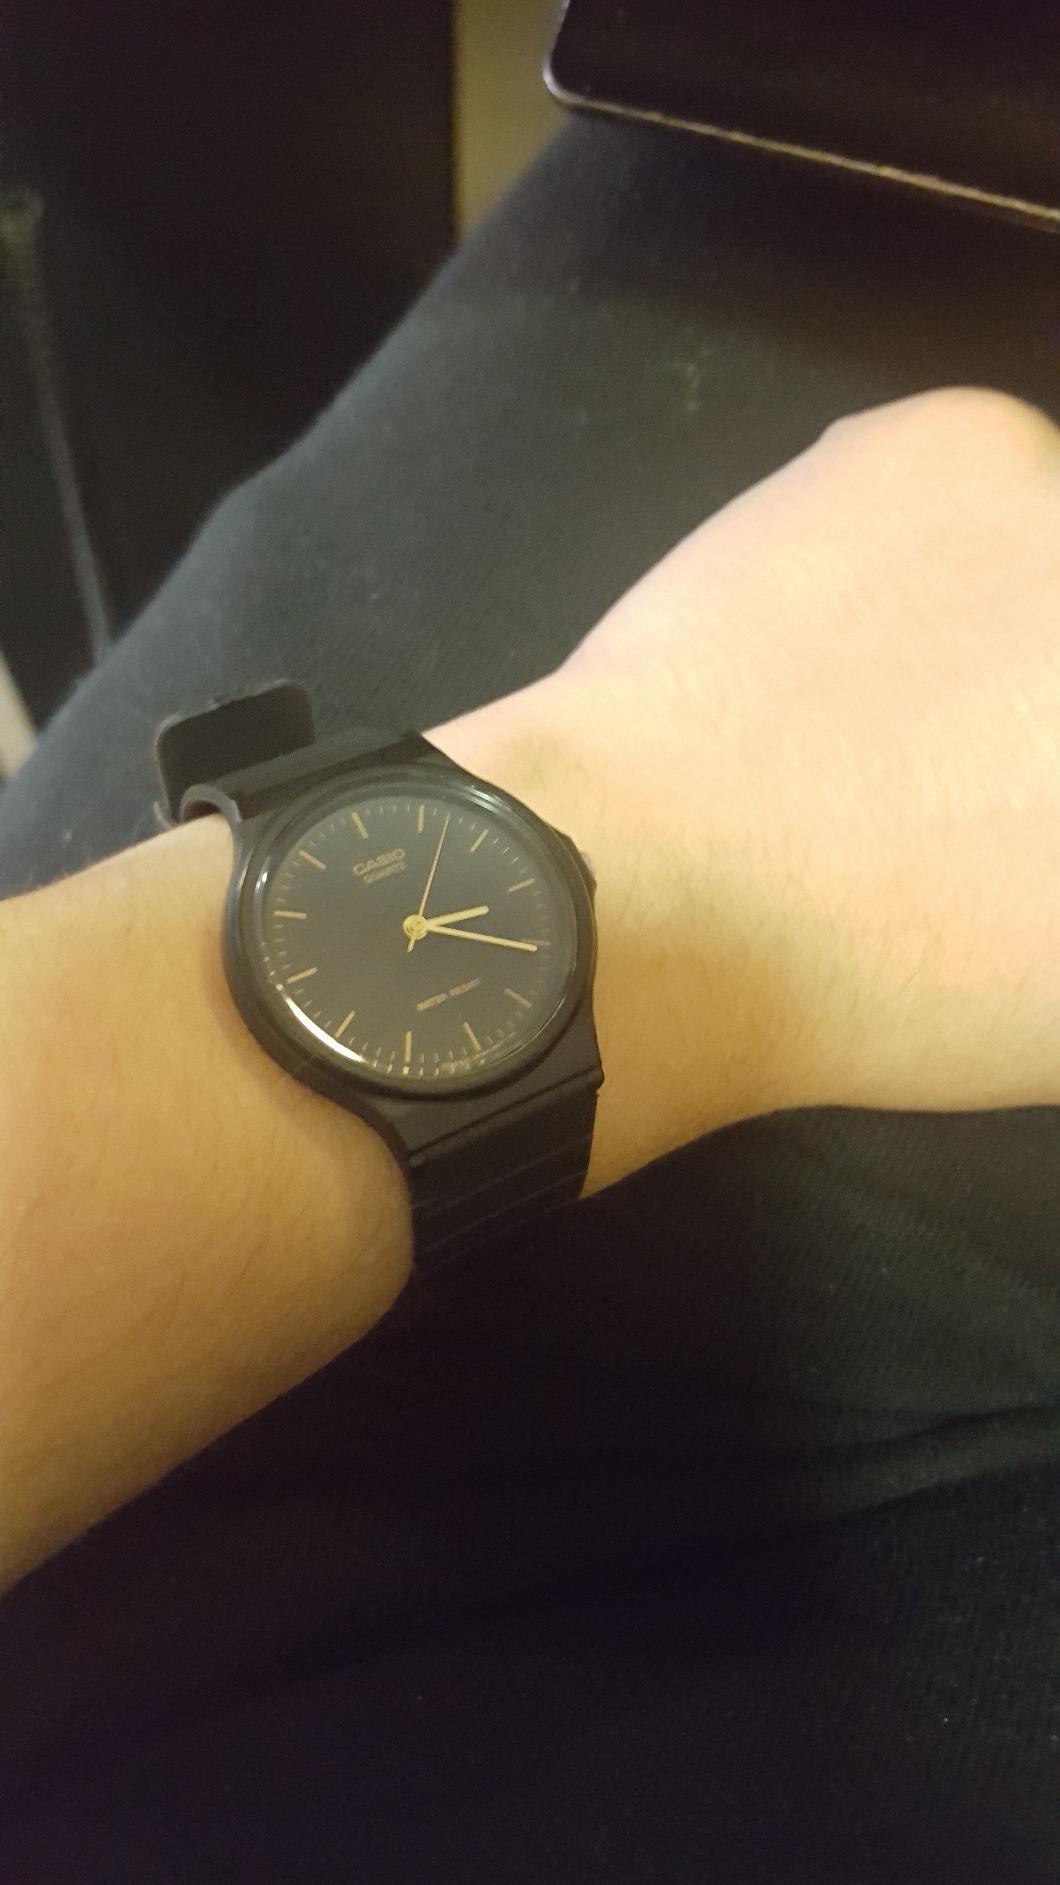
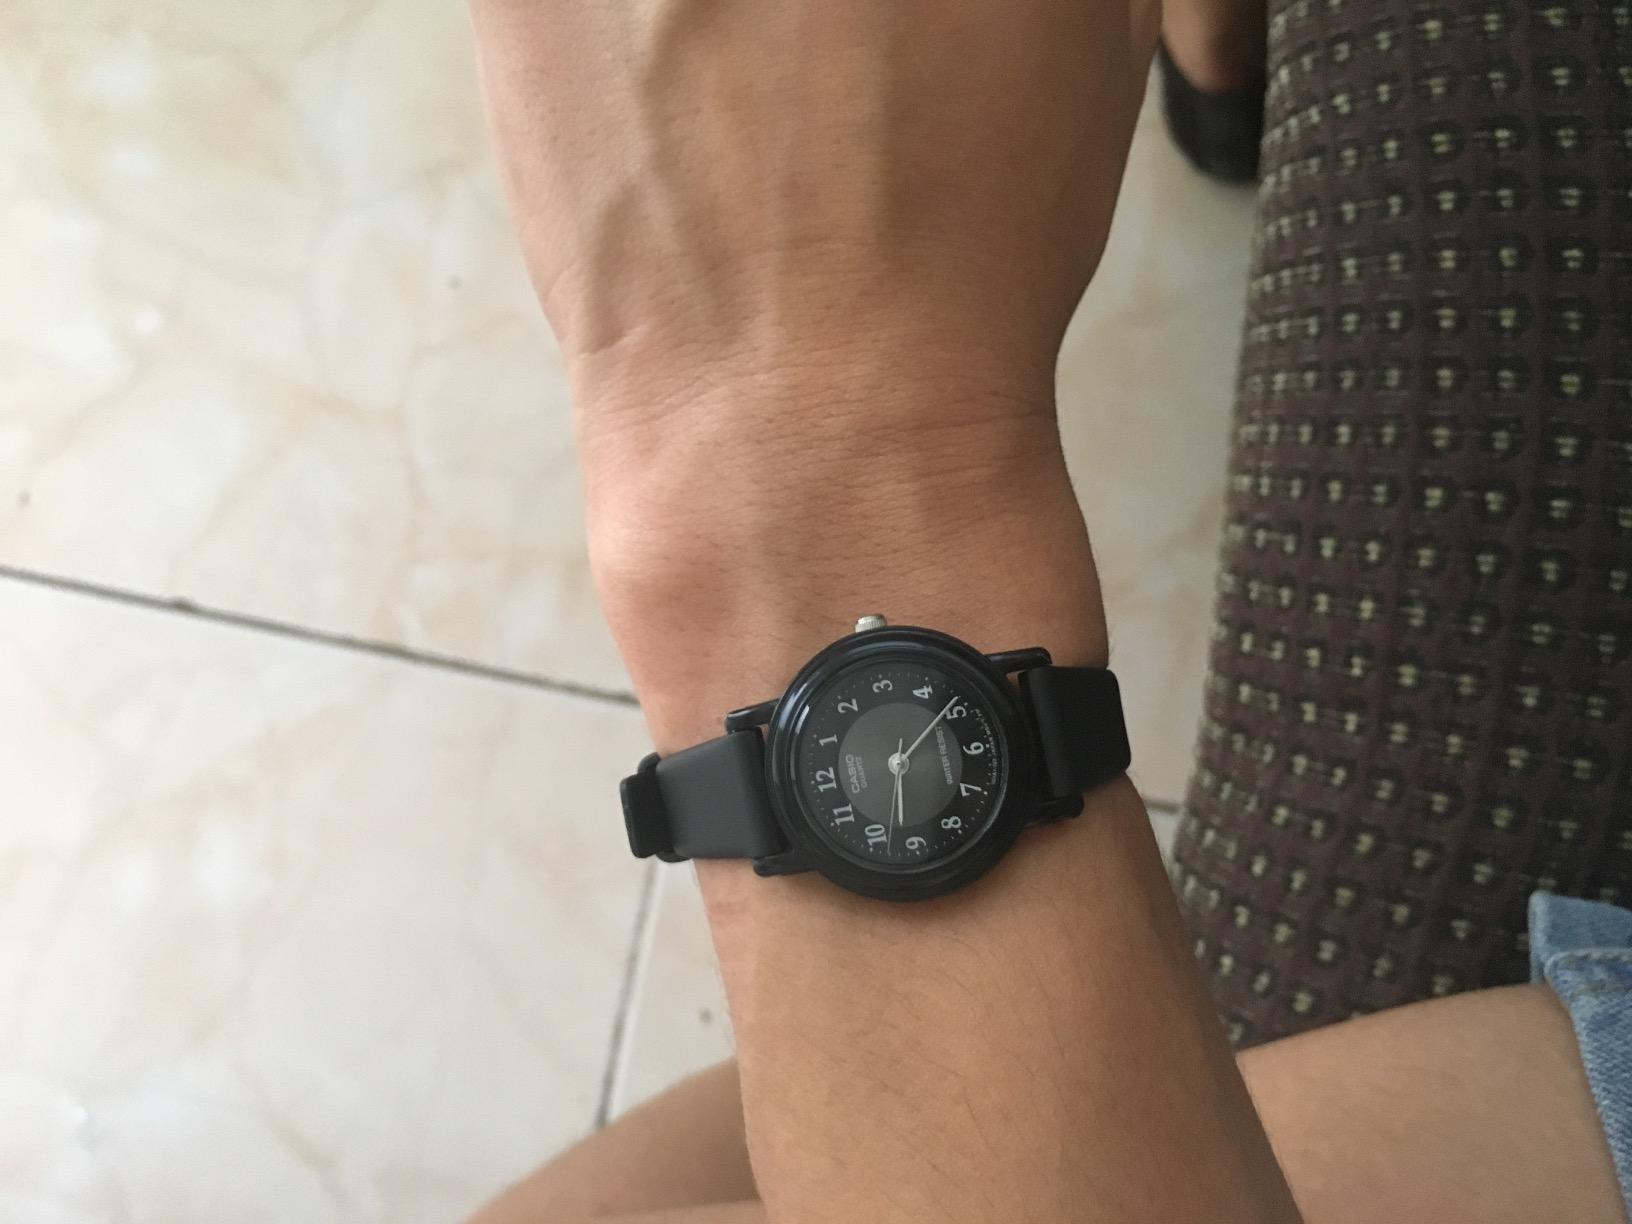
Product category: accessories_watch
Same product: no